Institute of Algological Research

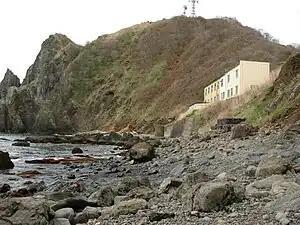
Institute of Algological Research pier

The Institute of Algological Research (sometimes referred to as Muroran Marine Station, or Northern Hemisphere Field Station) in Muroran is one of the oldest research institutes for phycology research in Japan. Institute of Algological Research is located in the town of Muroran, Hokkaidō, Japan and is involved in research leading to MS and PhD degrees in Phycology. Graduate students are often registered with Hokkaido University.